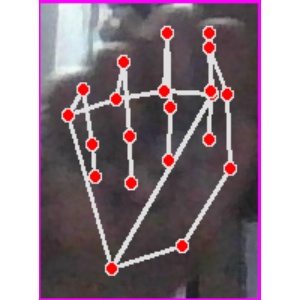
अक्षर: न